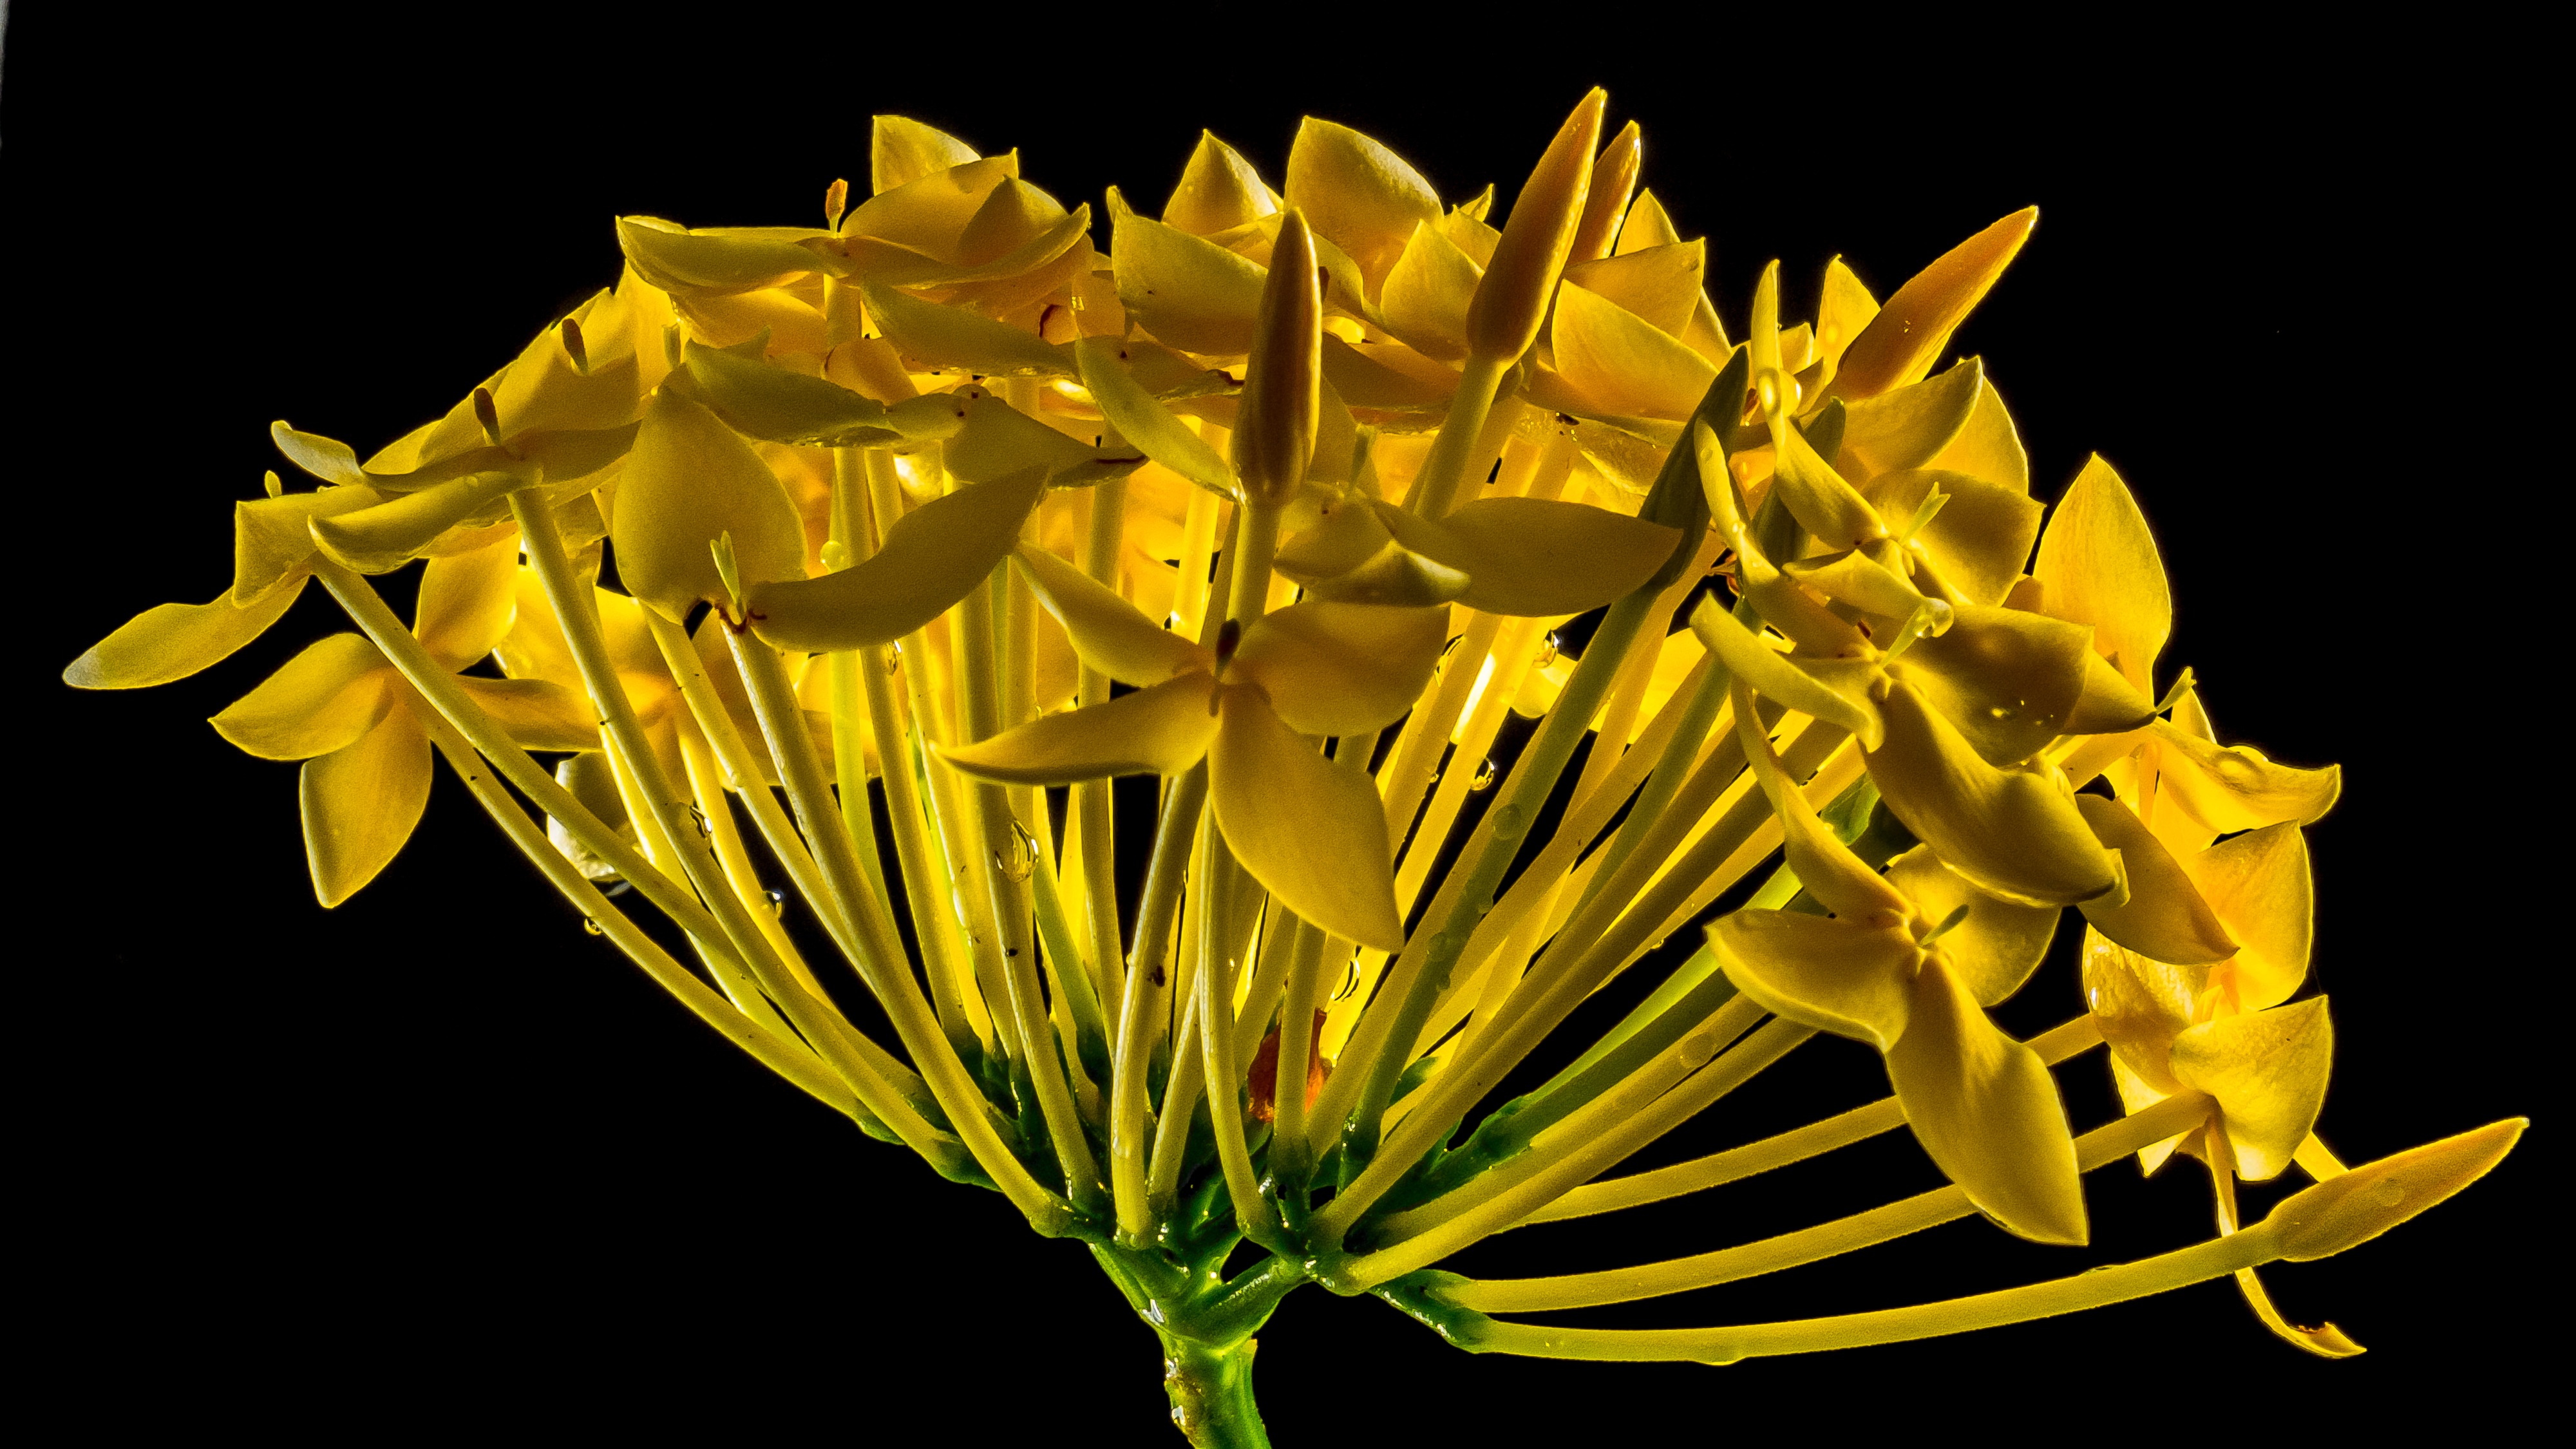
blossom, plant, flower, petal, bloom, pollen, yellow, close, flora, macro photography, organism, flowering plant, plant stem, computer wallpaper